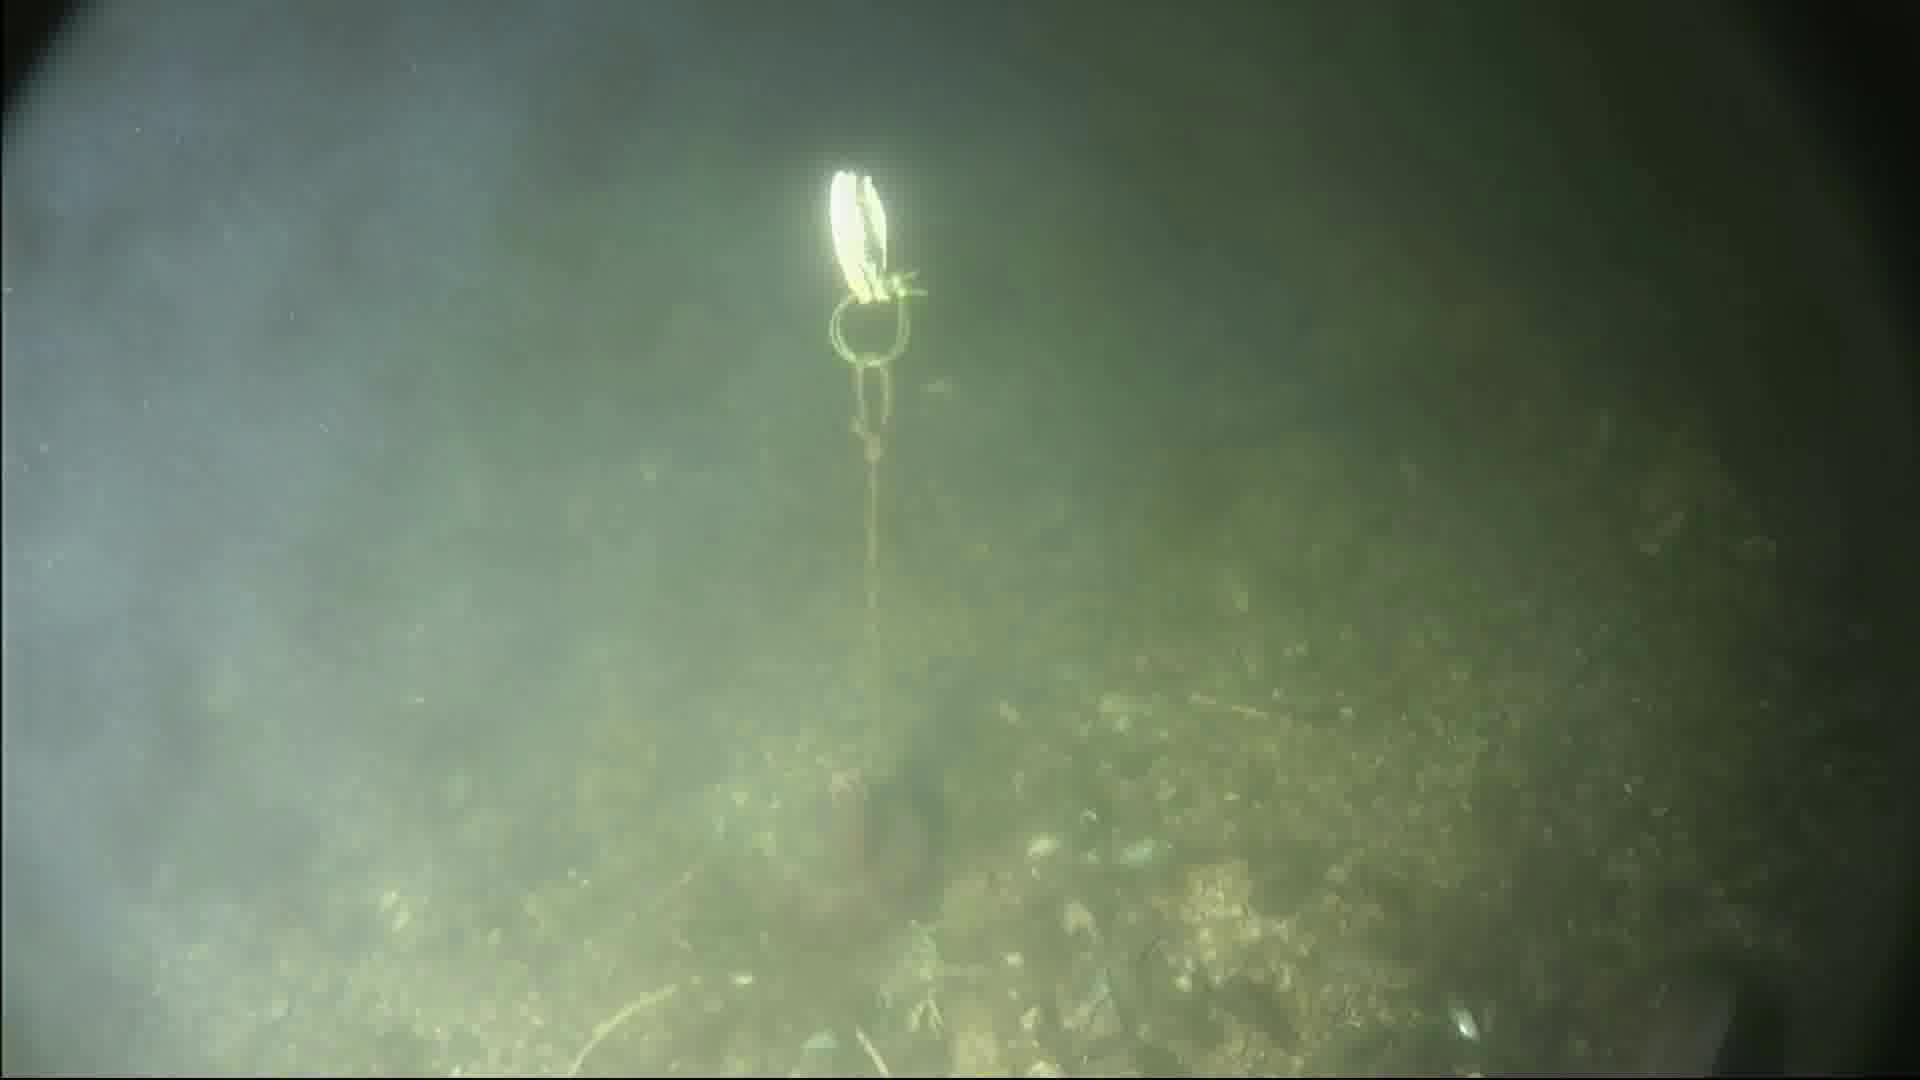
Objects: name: fish
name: crab